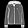
Label: Coat